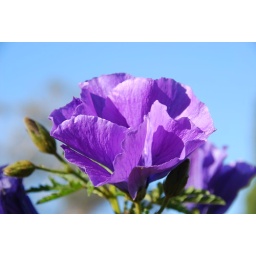
Blue Flowers against a blue sky